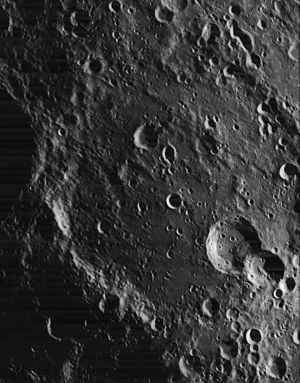
Bailly (månekrater)
Bailly er et nedslagskrater på Månen. Det befinder sig nær den sydvestlige rand på Månens forside og er opkaldt efter den franske astronom Jean S. Bailly.